List of U.S. military vessels named after living Americans

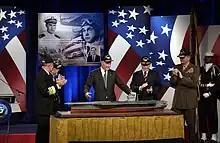
Former president George H. W. Bush views a model of , the aircraft carrier named after him.

The naming of United States Navy vessels after living people was common in the earliest years of American history, but as the 20th century began, the Navy had firmly established a practice of naming ships for people only after they had died. In 1969, a Navy panel formally decreed that warships would no longer be named after living persons.